Cyclone George

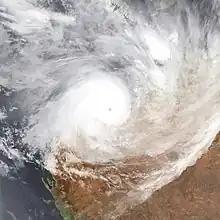
Cyclone George making landfall on Western Australia at its peak intensity on 8 March

Severe Tropical Cyclone George was one of the most powerful Australian tropical cyclones on record, attaining a minimum barometric pressure of 902 mbar (hPa; 26.64 inHg). It was also the strongest tropical cyclone worldwide in 2007 and the last Australian region tropical cyclone to achieve this record to date. The cyclone formed on 26 February 2007 in the Northern Territory's Top End, and intensified when it entered the Joseph Bonaparte Gulf, before crossing the northern coast of the Kimberley. It moved over the Indian Ocean, intensifying to a Category 4 cyclone, and eventually crossed the Pilbara coast just east of Port Hedland at peak intensity. After further analysis from the Bureau of Meteorology, George was reclassified to Category 5. The cyclone caused significant damage to the town of Port Hedland and numerous isolated mining camps around the town. Losses in the Northern Territory amounted to at least A$12 million. Two people died and more than a dozen others were infected in a melioidosis outbreak following the Northern Territory floods. Insured damage in Western Australia amounted to $8 million, and there were three fatalities.